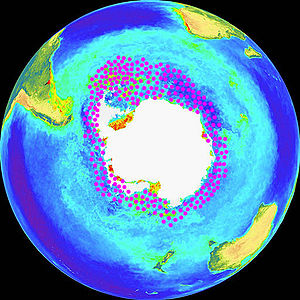
Antarktisk krill / Udbredelse
Krillens udbredelse på et SeaWIFS billede fra NASA. Hovedkoncentrationen findes i Skotlandshavet ved den Antarktiske halvø.
Den antarktiske krill er en art af krill, også kaldet lyskrebs, der findes i havet omkring Antarktis. Dette lille krebsdyr er hjørnestenen i det antarktiske økosystem i Sydhavet.